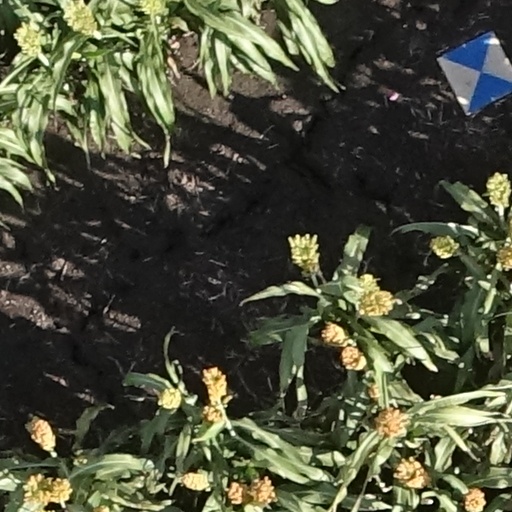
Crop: sorghum